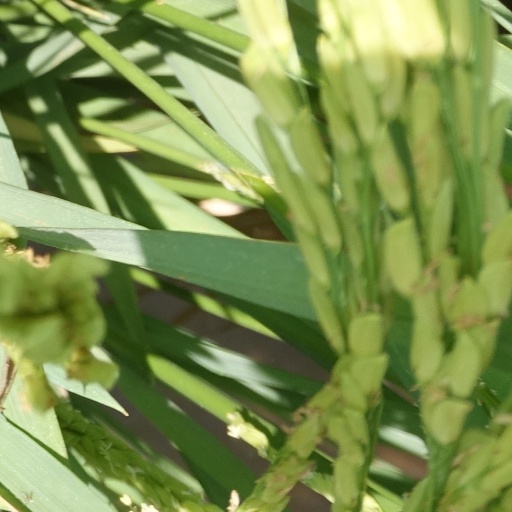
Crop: rice